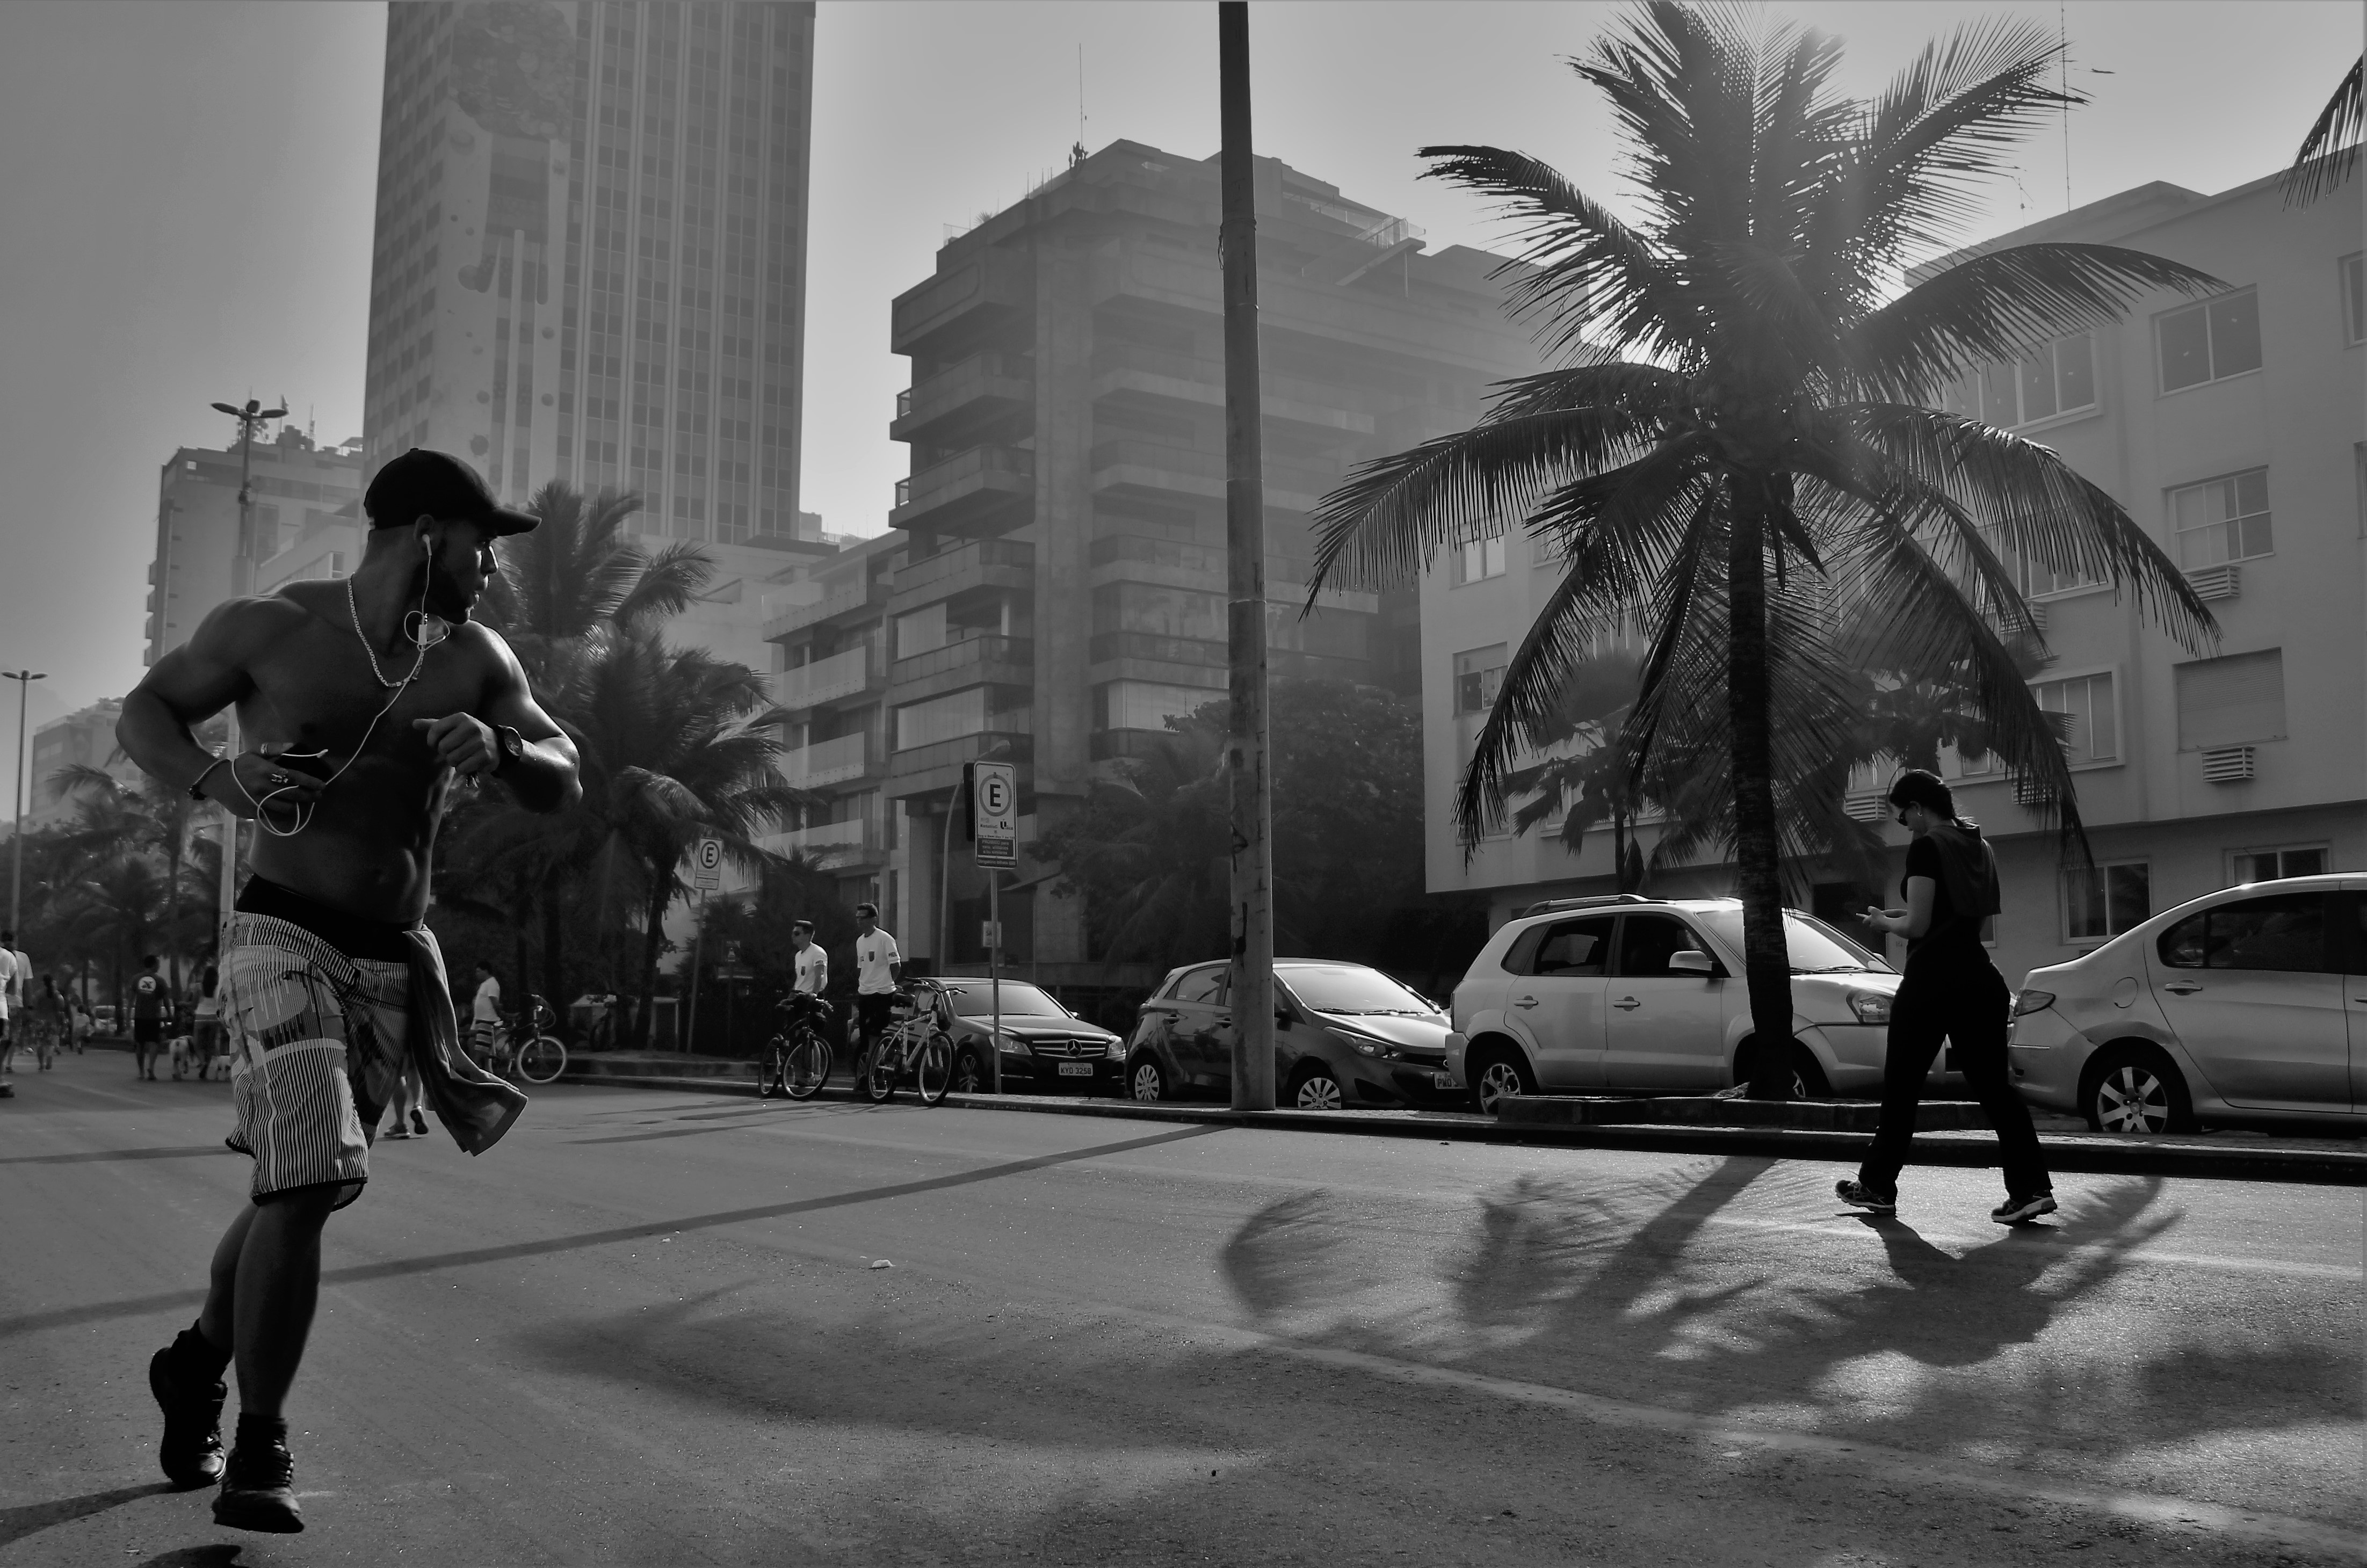
man, beach, landscape, tree, nature, black and white, sky, woman, sunset, road, white, sport, street, photography, city, summer, exercise, black, monochrome, race, shadows, holidays, infrastructure, photograph, beauty, sol, image, brazil, to, eventide, ceu, against light, flirting, rent a car, monochrome photography, film noir